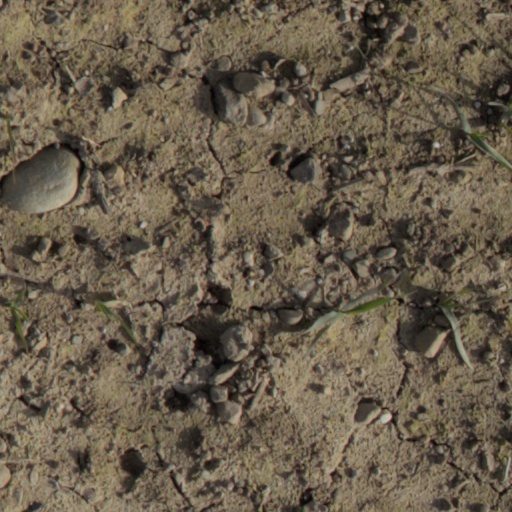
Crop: wheat